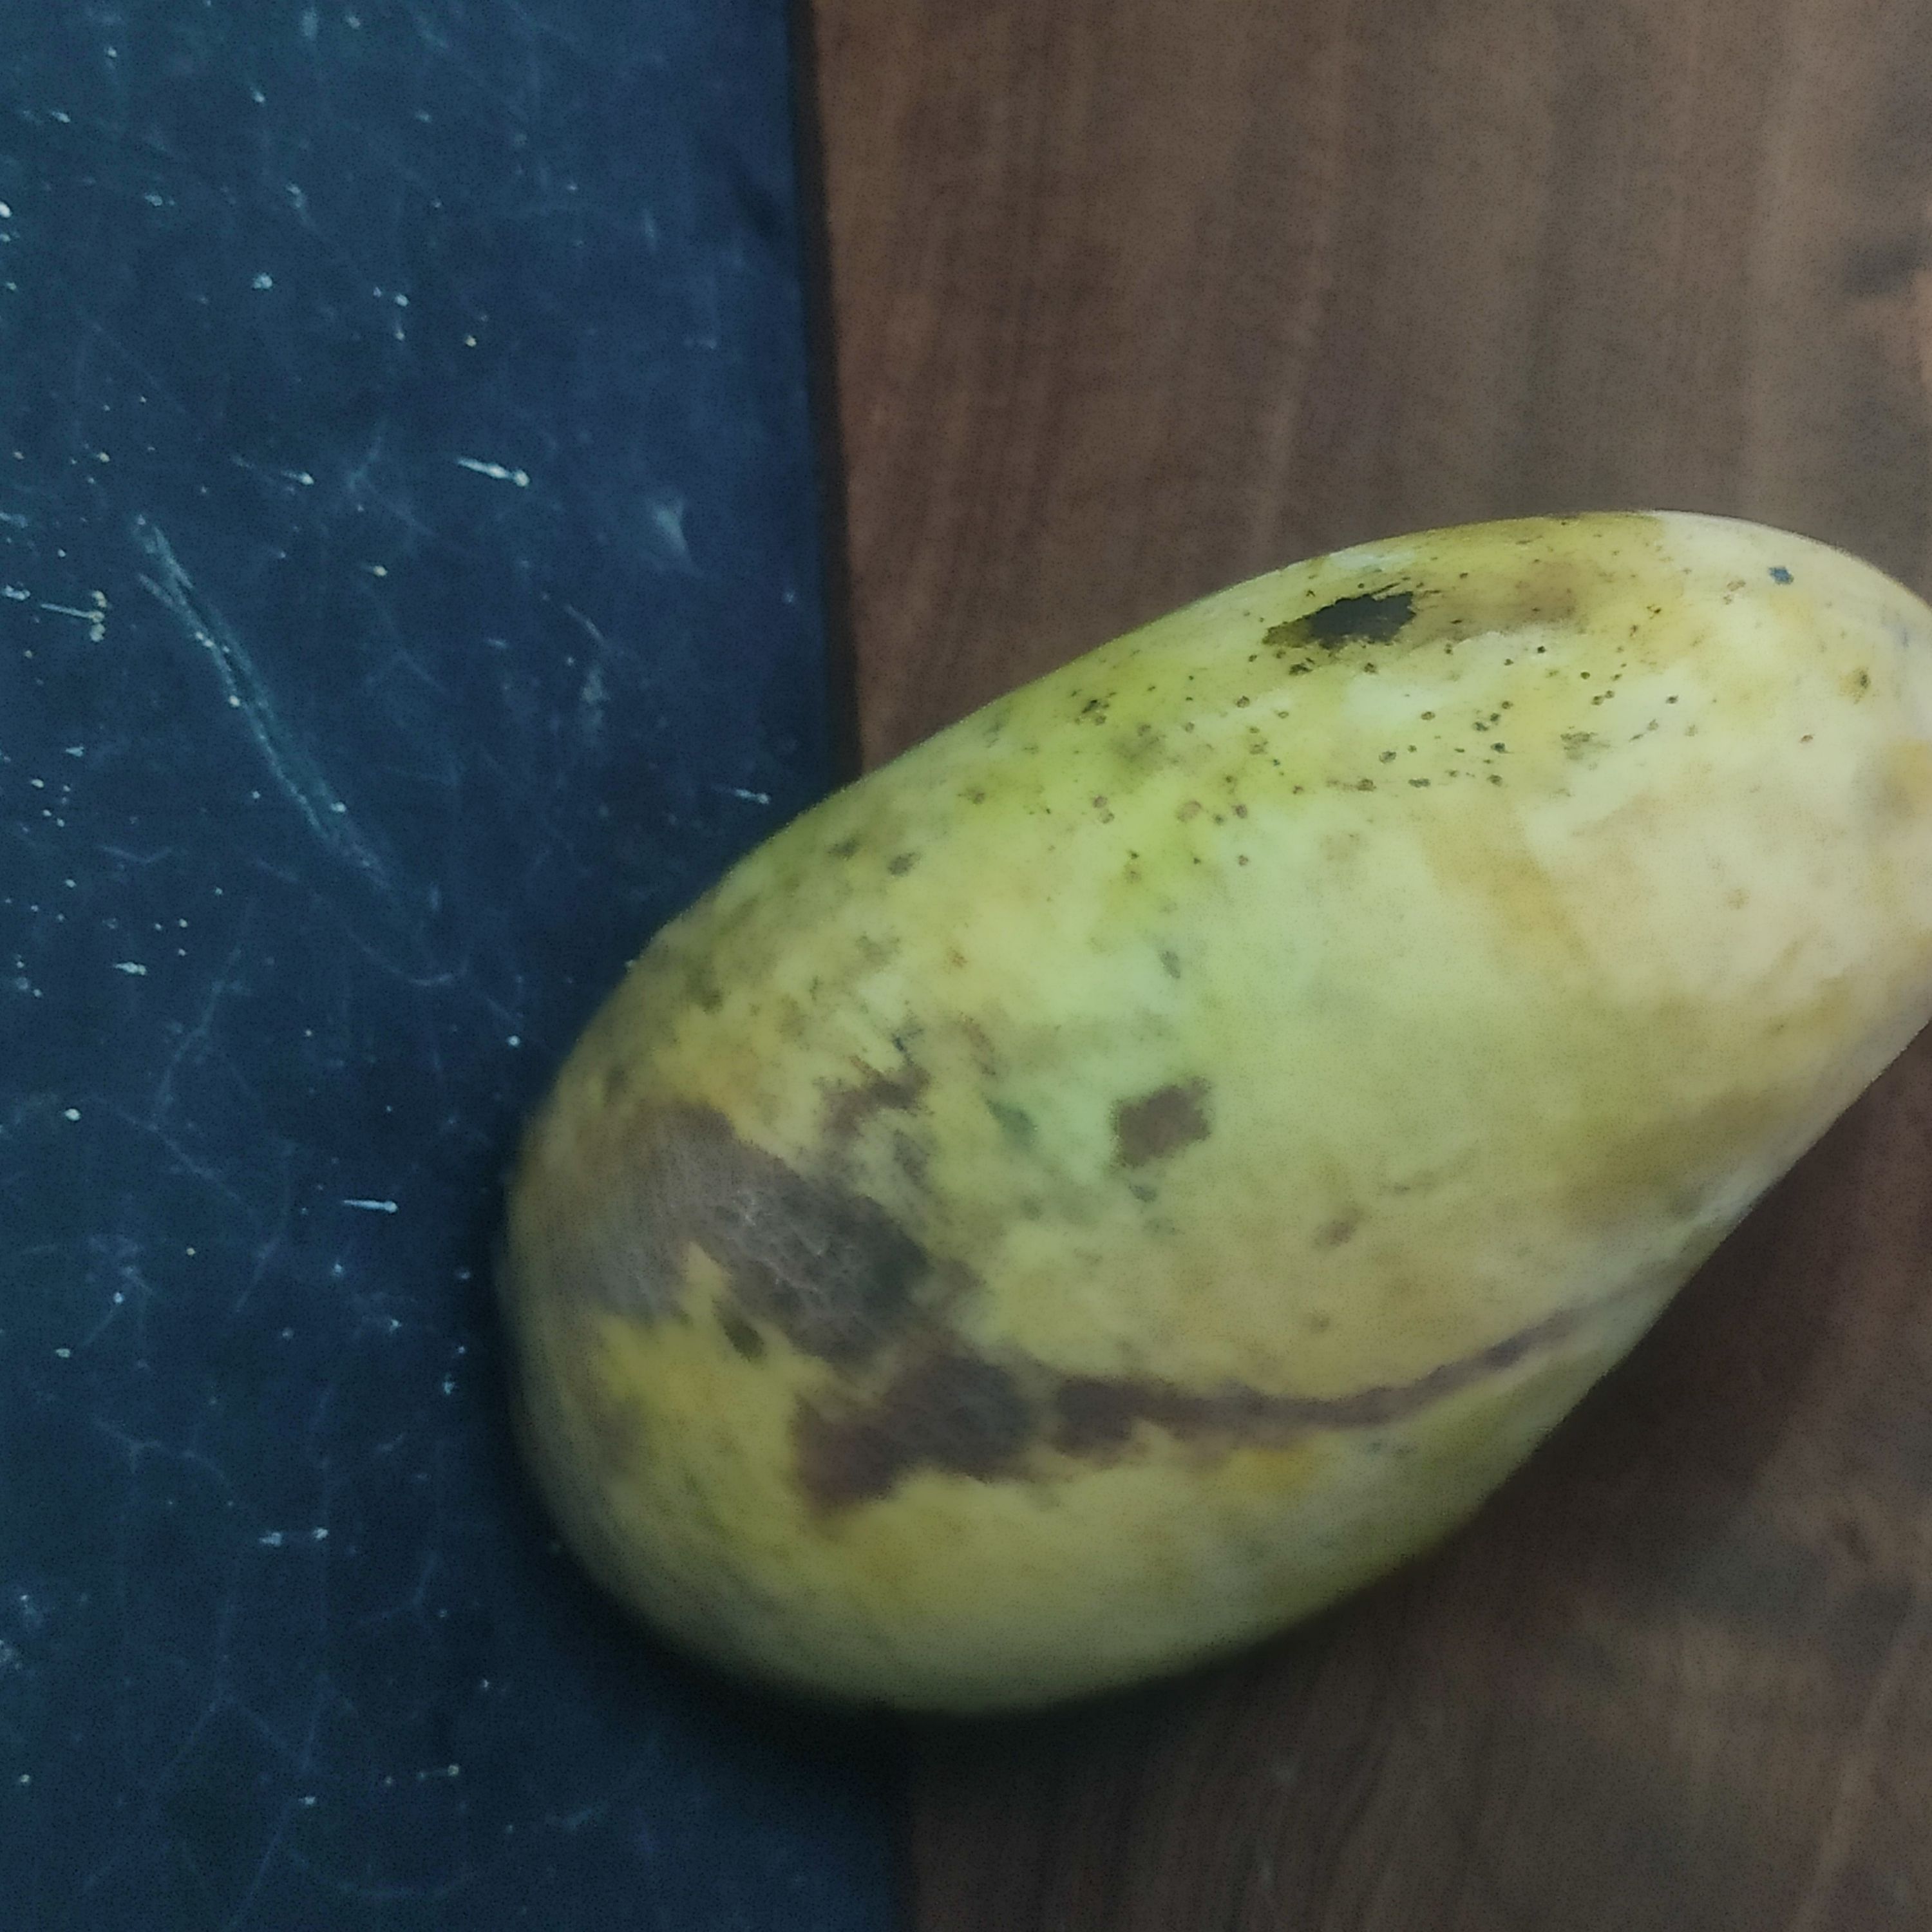
Fruit: mango
Grade: 2nd-grade